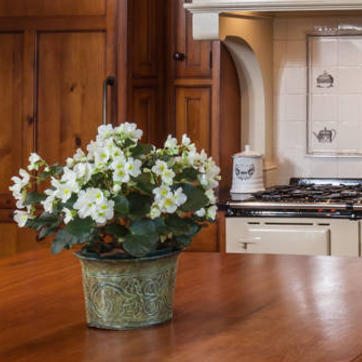
Material: foliage